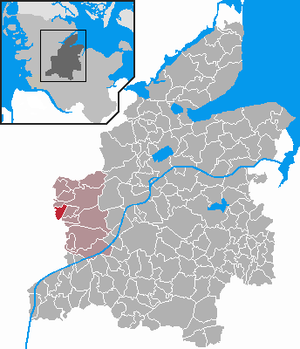
Friedrichsgraben
Kort
Friedrichsgraben eller Frederiksgrave er en kommune og en by i det nordlige Tyskland, beliggende i Amt Hohner Harde i den vestlige del af Kreis Rendsborg-Egernførde. Kreis Rendsborg-Egernførde ligger i den centrale del af delstaten Slesvig-Holsten.